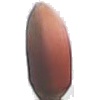
Label: hazelnut